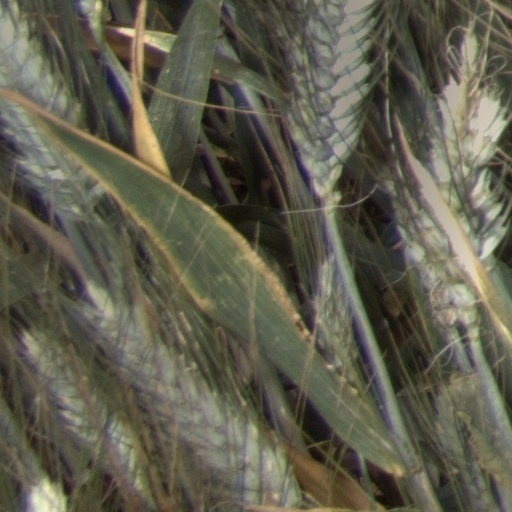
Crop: wheat